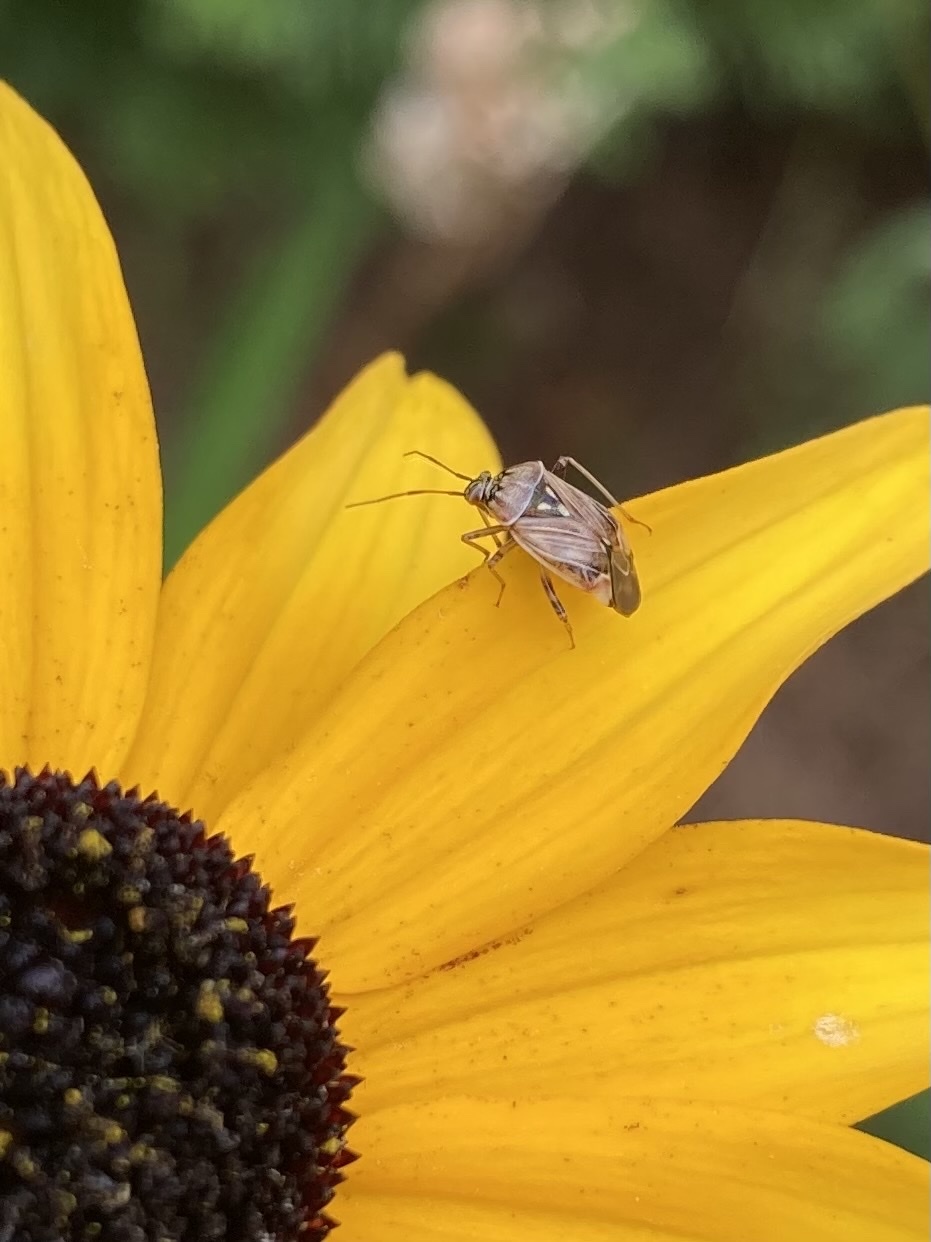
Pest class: lygus_bug